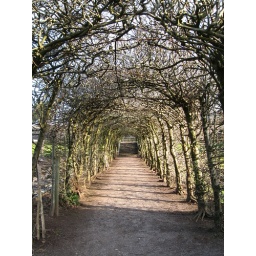
A lovely pathway of trees in the gardens outside the castle at St Fagan's Museum of Welsh Life.